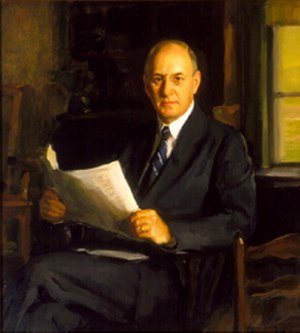
Amerikanske finansministre / Liste over USA's finansministre
Henry Morgenthau, Jr.
USA's finansminister er et amerikansk føderalt embede i USA's regering, som blev oprettet 17. september 1789 med Alexander Hamilton som første minister. Finansministeren er øverste leder af det amerikanske finansministerium, og arbejder med finans- og pengepolitik, samt indtil 2003 enkelte sager indenfor national sikkerhed og forsvar. Størstedelen af ministeriets tjenester indenfor lovhåndhævelse, såsom ATF, toldtjenesten og United States Secret Service blev omstruktureret til andre ministerier i 2003 i forbindelse med oprettelsen af Home land Security.